Portage Escarpment

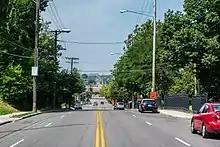
Standing atop the Portage Escarpment at about E. 110th Street, looking west down Woodland Avenue in Cleveland.

The Portage Escarpment also largely controlled where the Wisconsin glaciation stopped in Ohio. The lacustrine Erie Plain lies beyond it to the northwest and west.